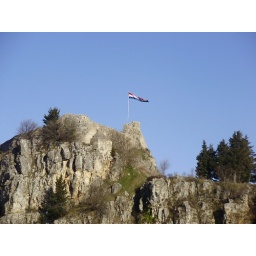
Flag on top of the hill above the BLUE lake in Imotski in Croatia